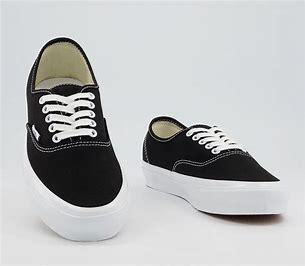
Brand: Vans
Model: OG Authentic LX